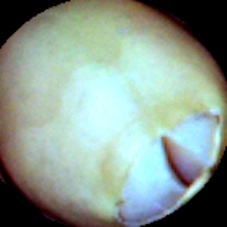
Label: Broken